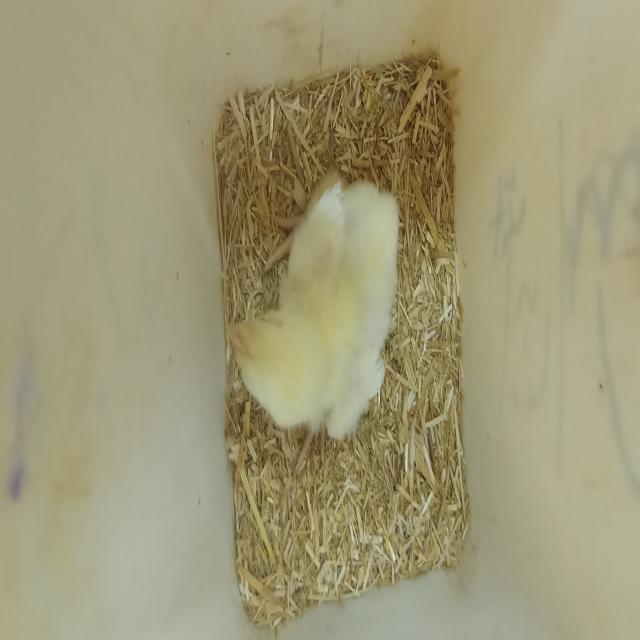
Weight: 271 g